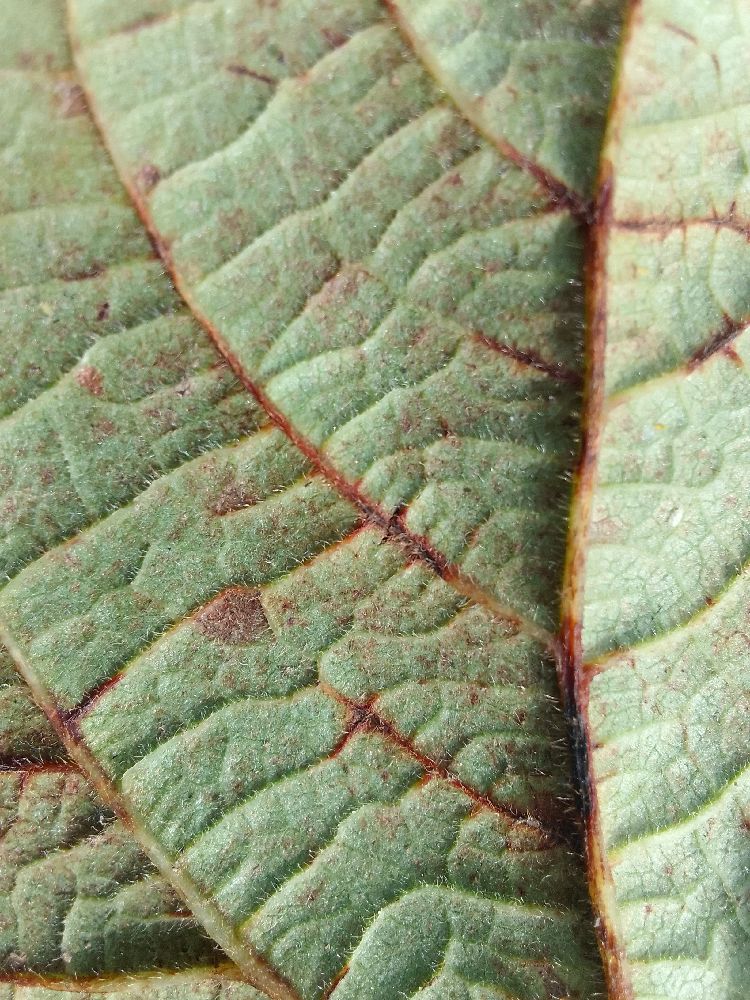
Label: anthracnose